Art Baker (actor)

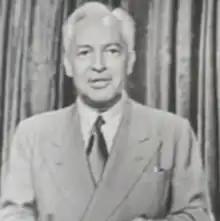
Baker in "You Asked for It" (1951)

Art Baker (born Arthur Appleton Shank; January 7, 1898 – August 26, 1966) was an American film, television and radio actor.